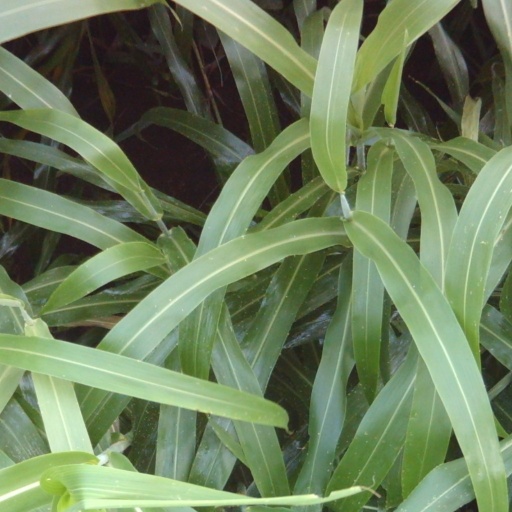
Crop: sorghum